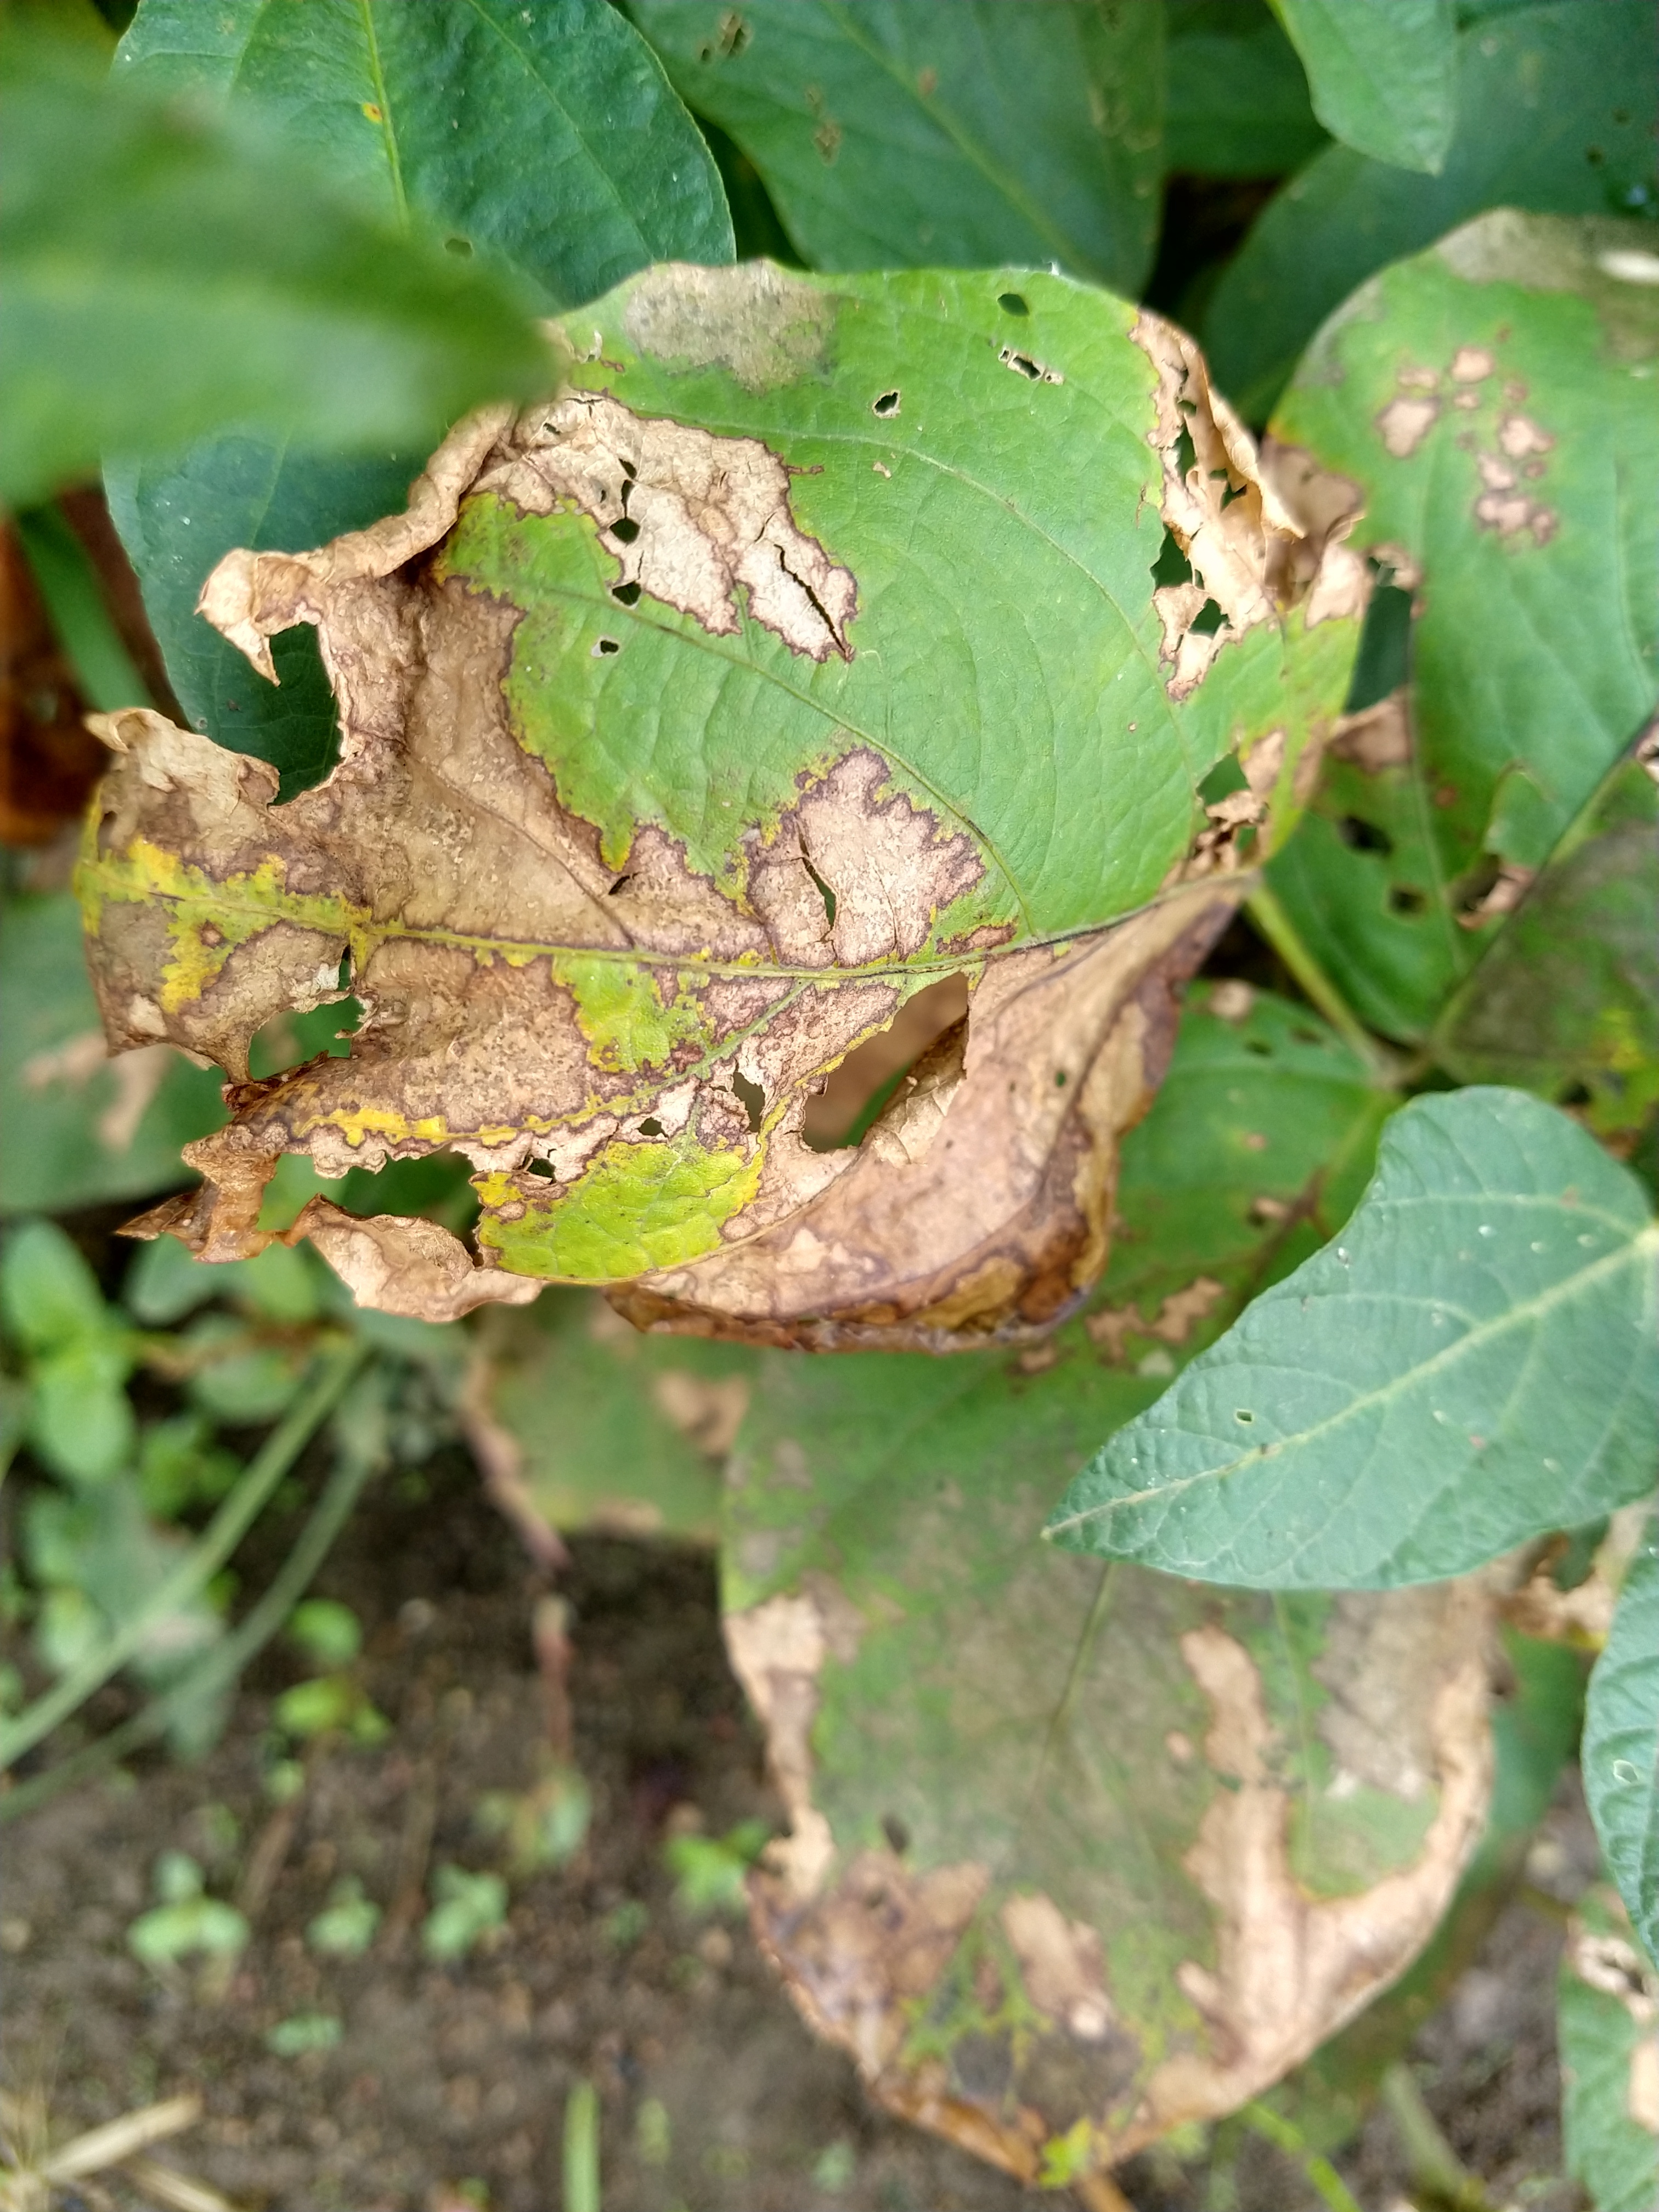
Label: Disease